Bidibidi Refugee Settlement

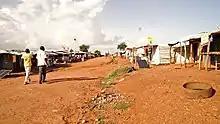
Bidibidi reception centre zone 1

The Bidibidi area covers 250 square kilometers of the eastern half of Yumbe District, stretching southward from the South Sudanese border and spilling over into Moyo District along the western bank of the Kochi river Bidibidi is largely situated on underutilized "hunting grounds" deemed unsuitable for agriculture by the host community. The terrain features low, rolling hills and predominantly rocky soil. The settlement is interspersed among host community areas and is organized into five zones, each further divided into clusters and individual villages. The five zones are: